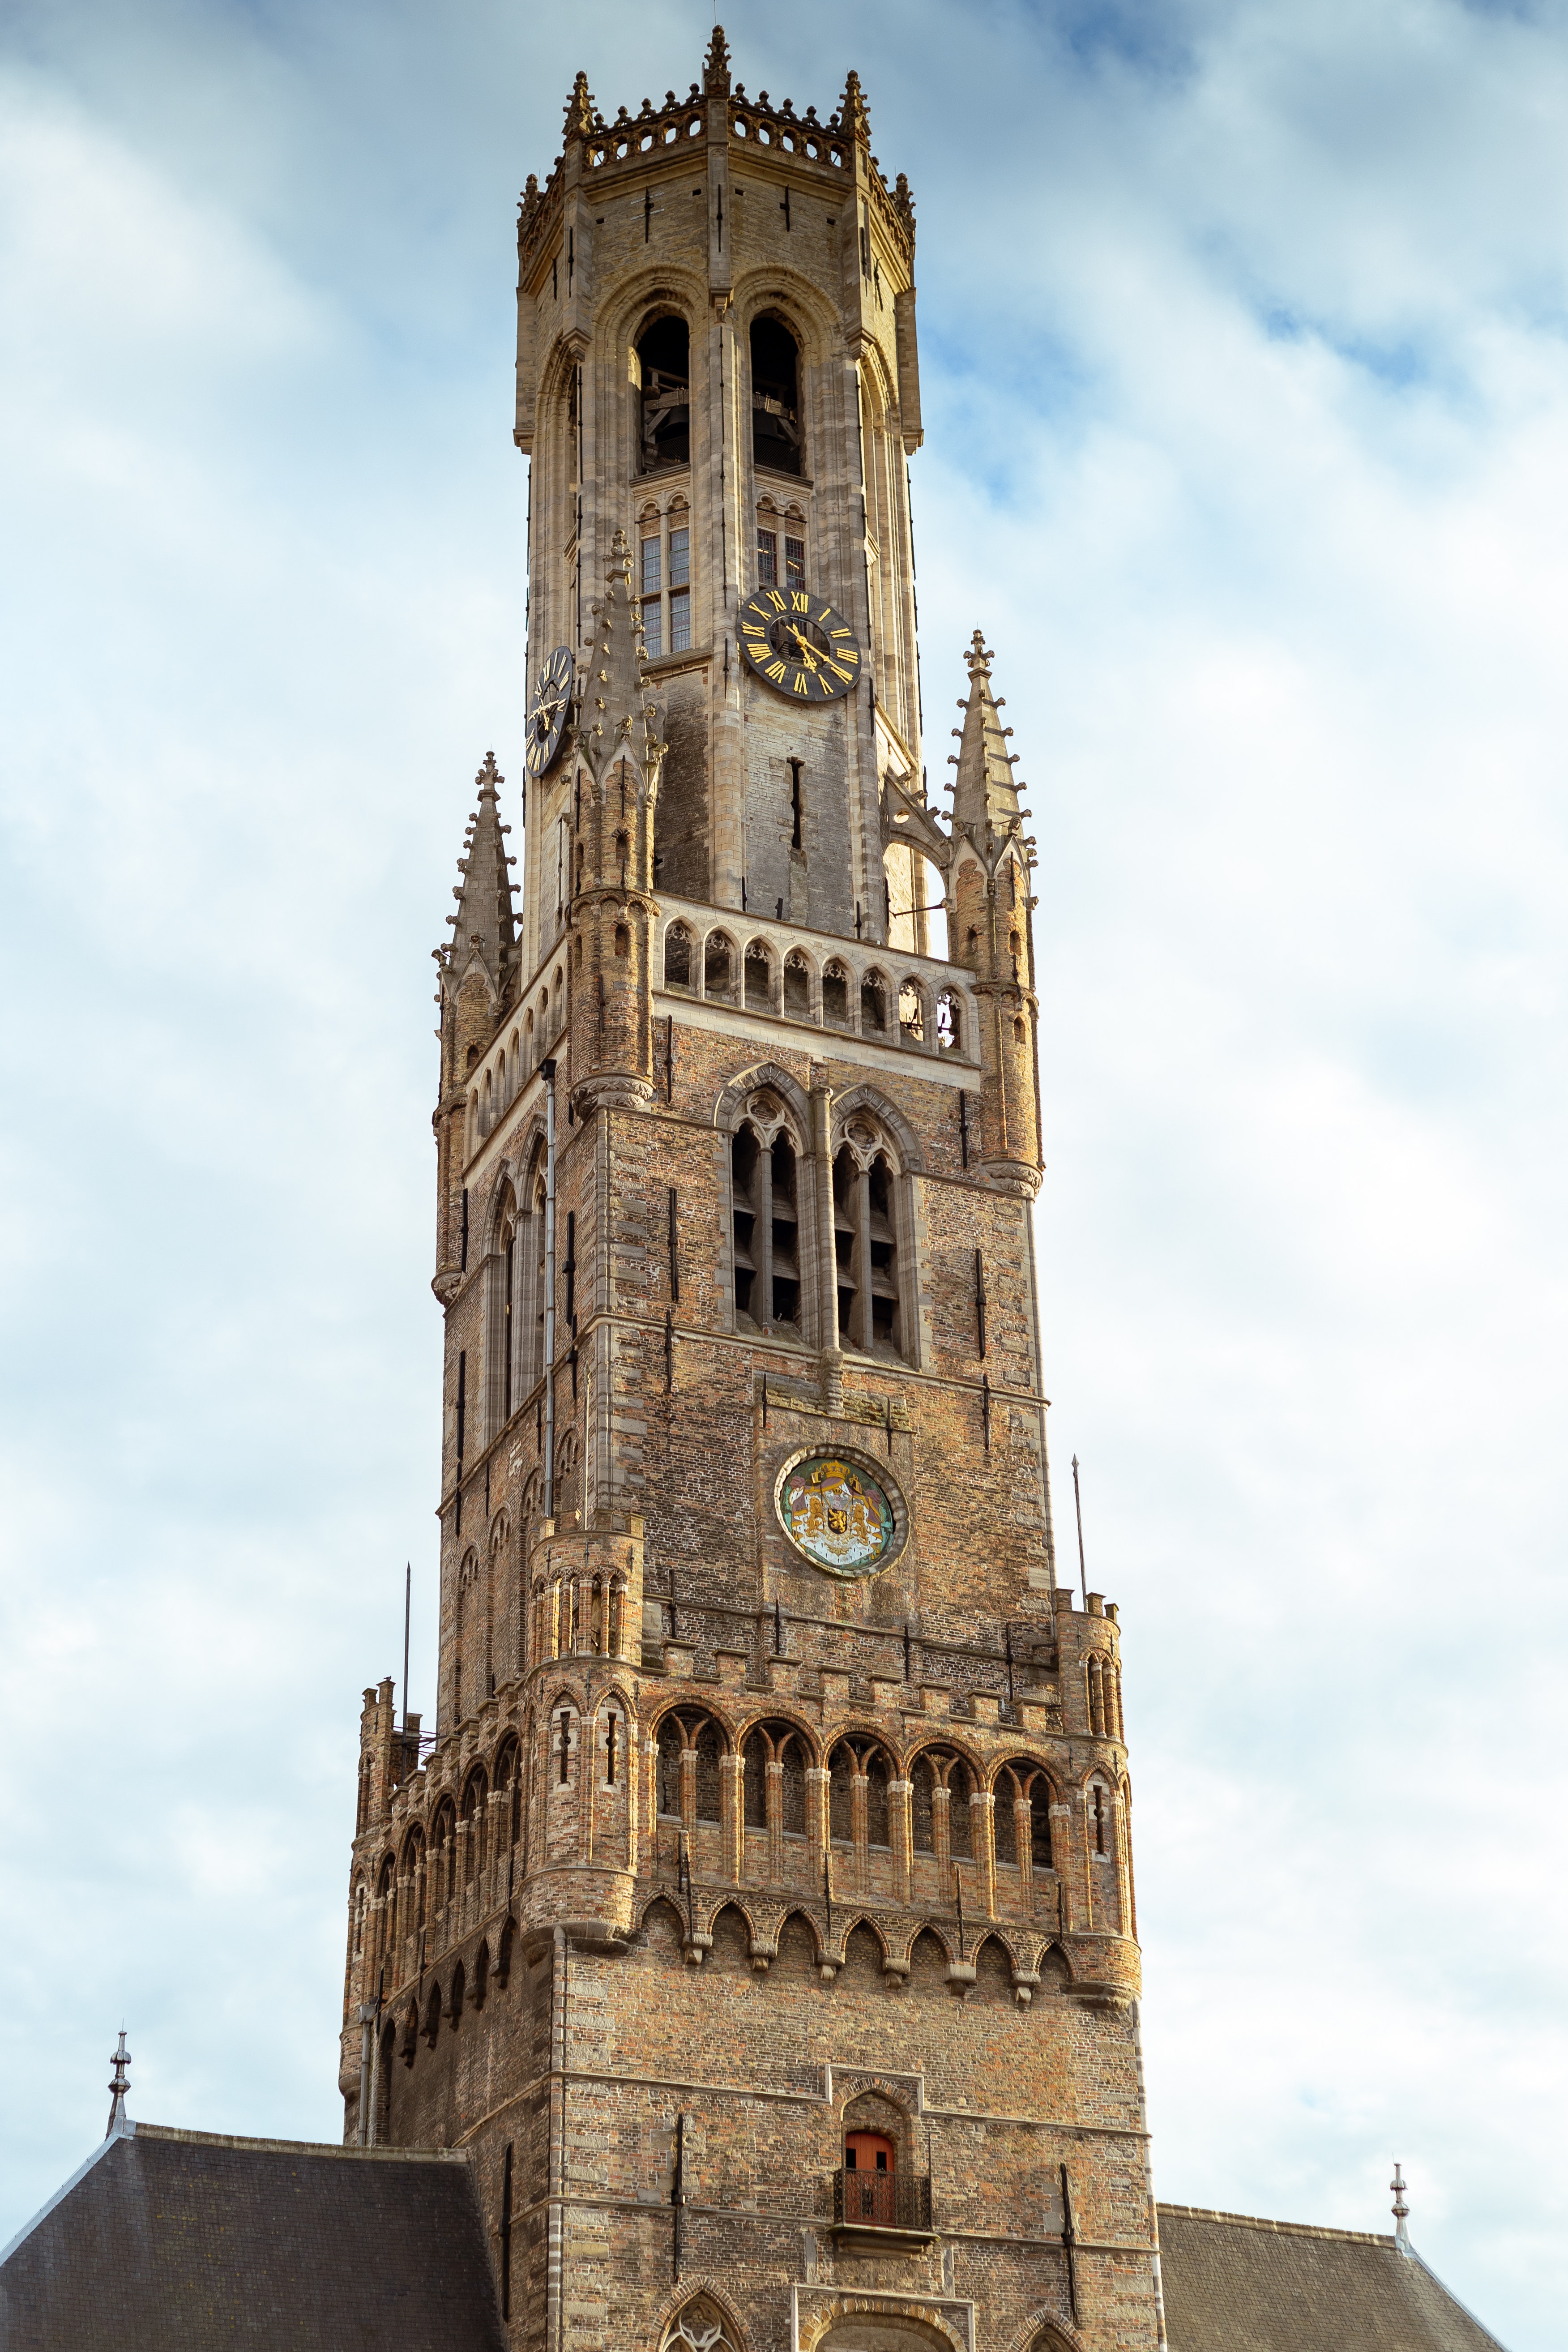
building, cloud, sky, window, clock tower, city, turret, facade, steeple, tower, spire, bell tower, medieval architecture, finial, gothic architecture, place of worship, clock, classical architecture, church, monument, national historic landmark, listed building, cathedral, engineering